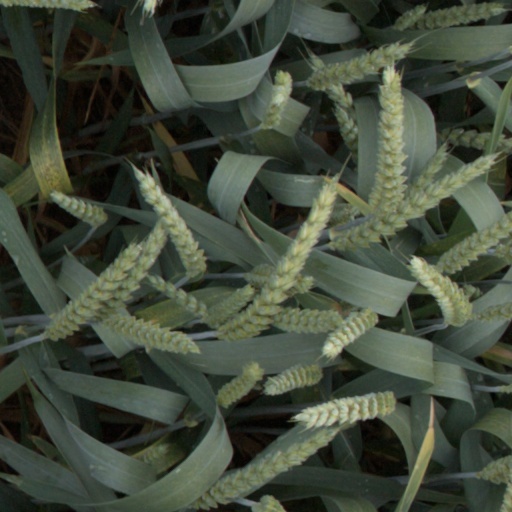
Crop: wheat